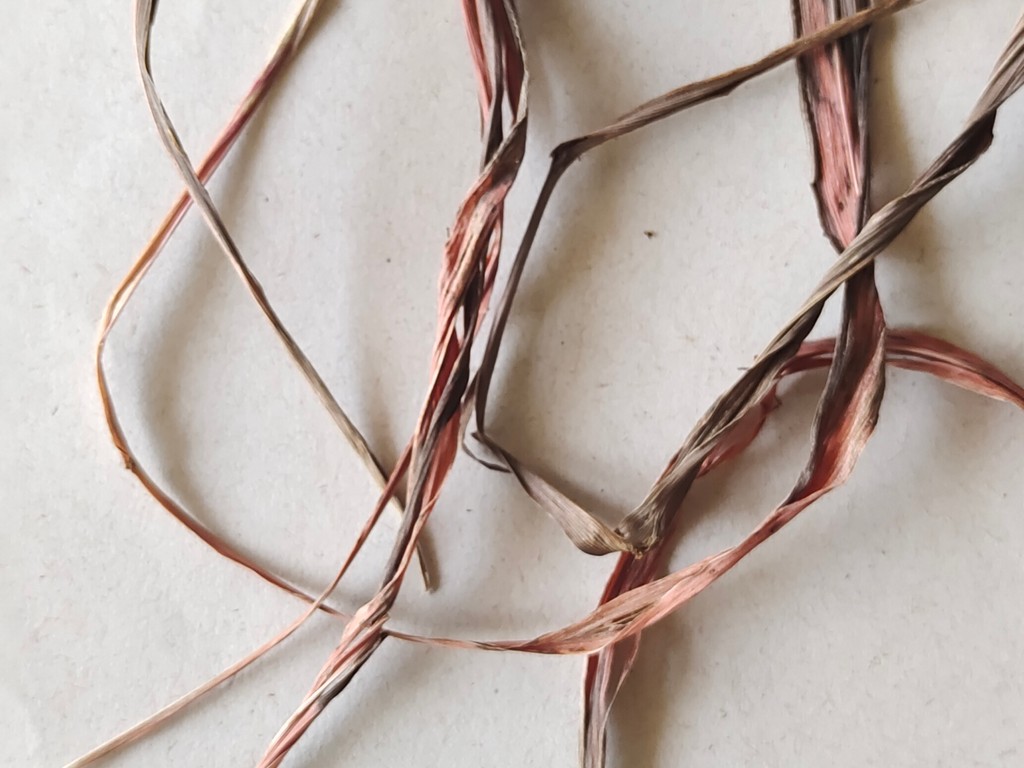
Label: Dried